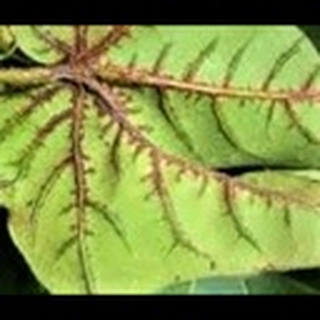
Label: cotton_bacterial_blight